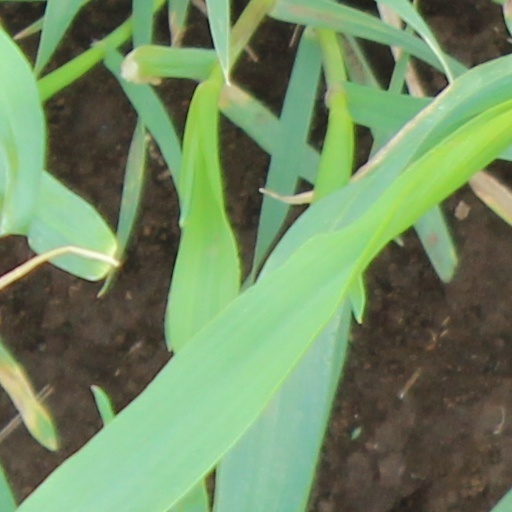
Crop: wheat